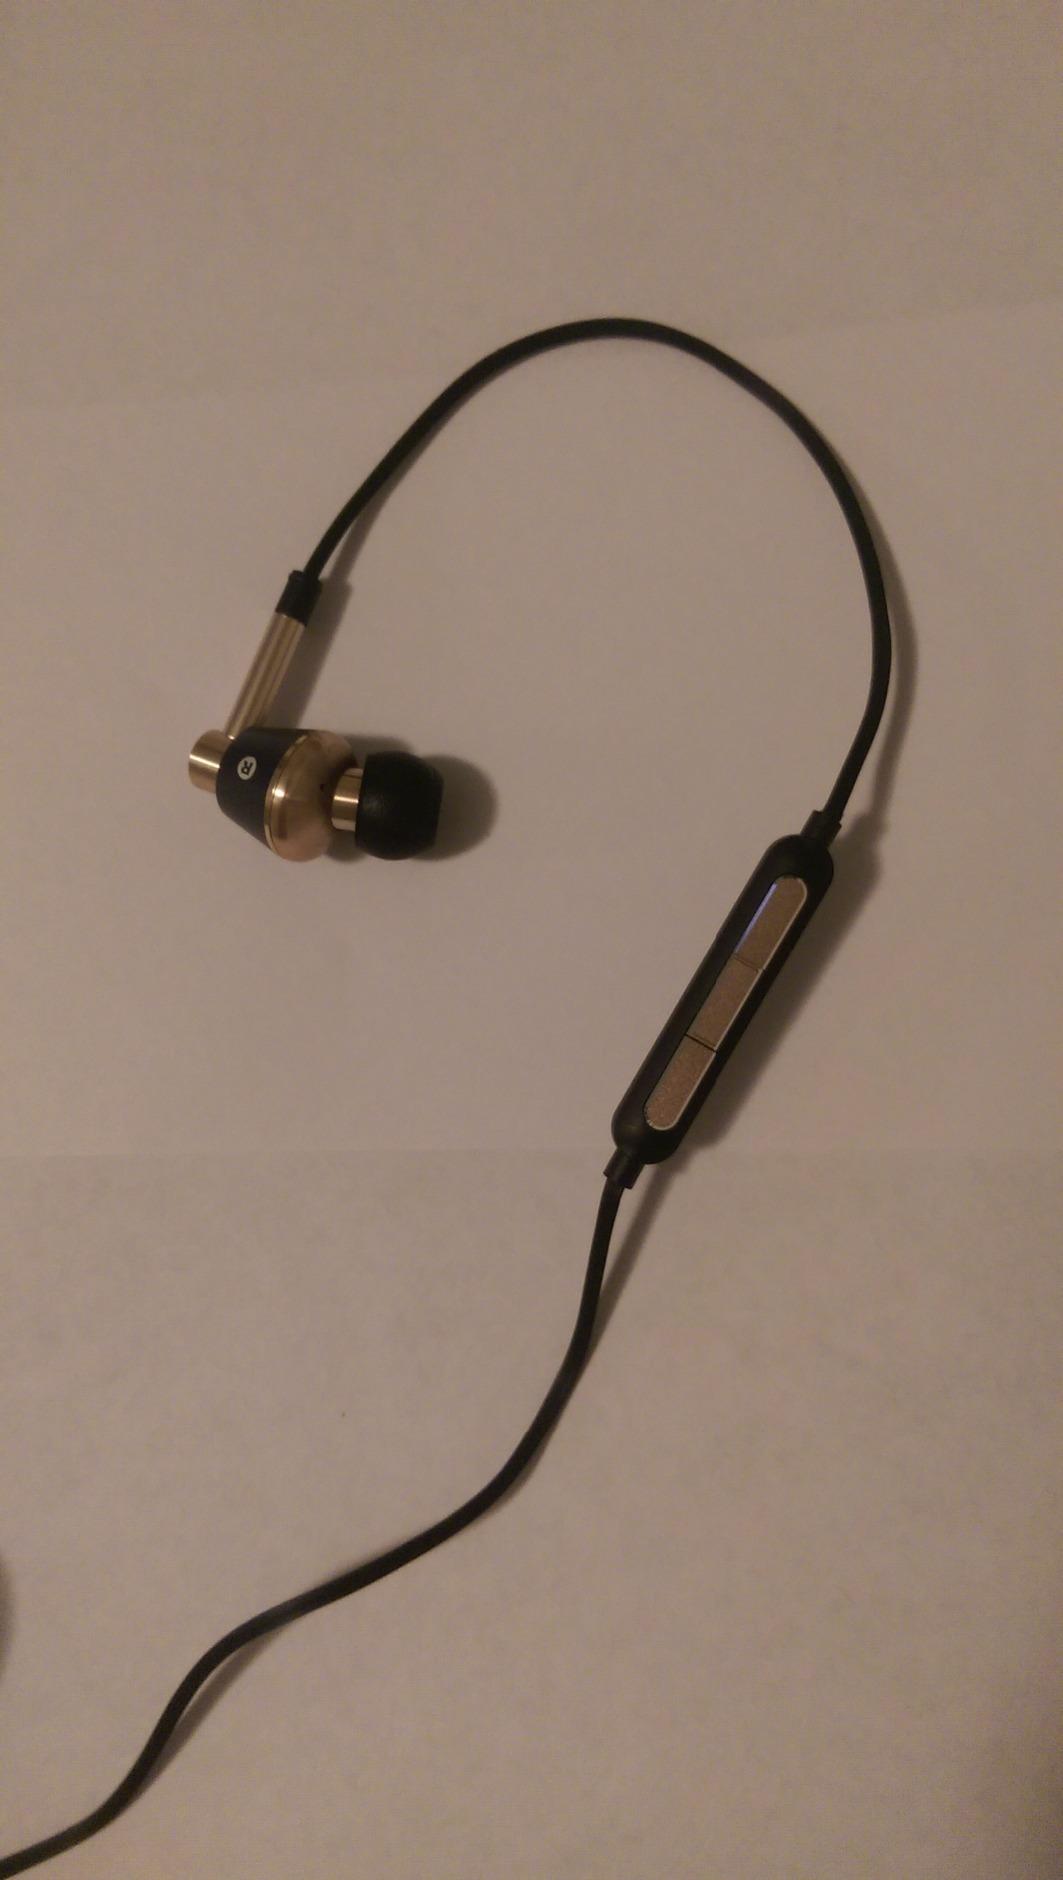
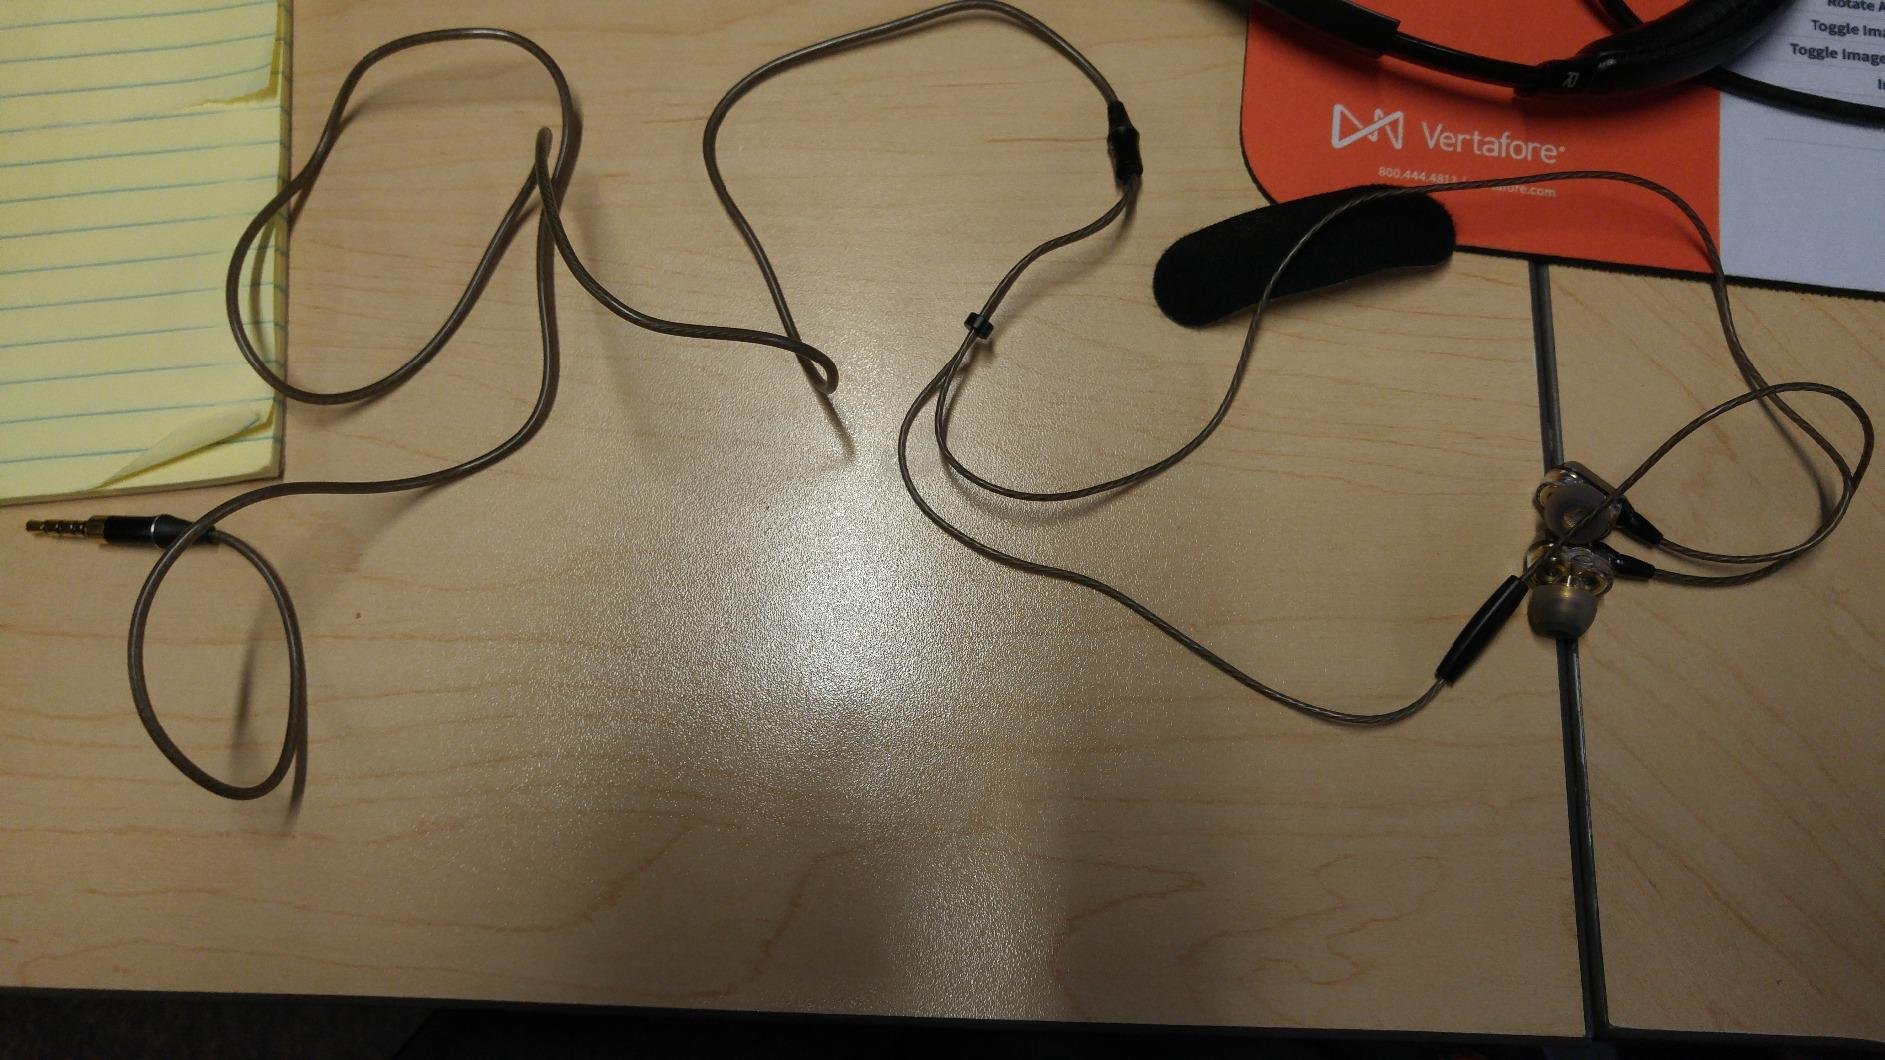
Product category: headphones
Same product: no